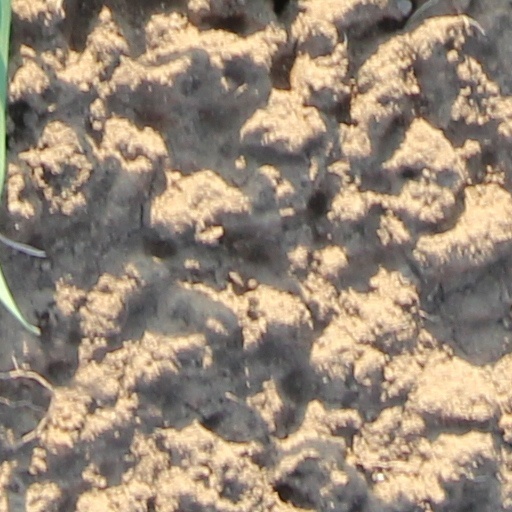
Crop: wheat